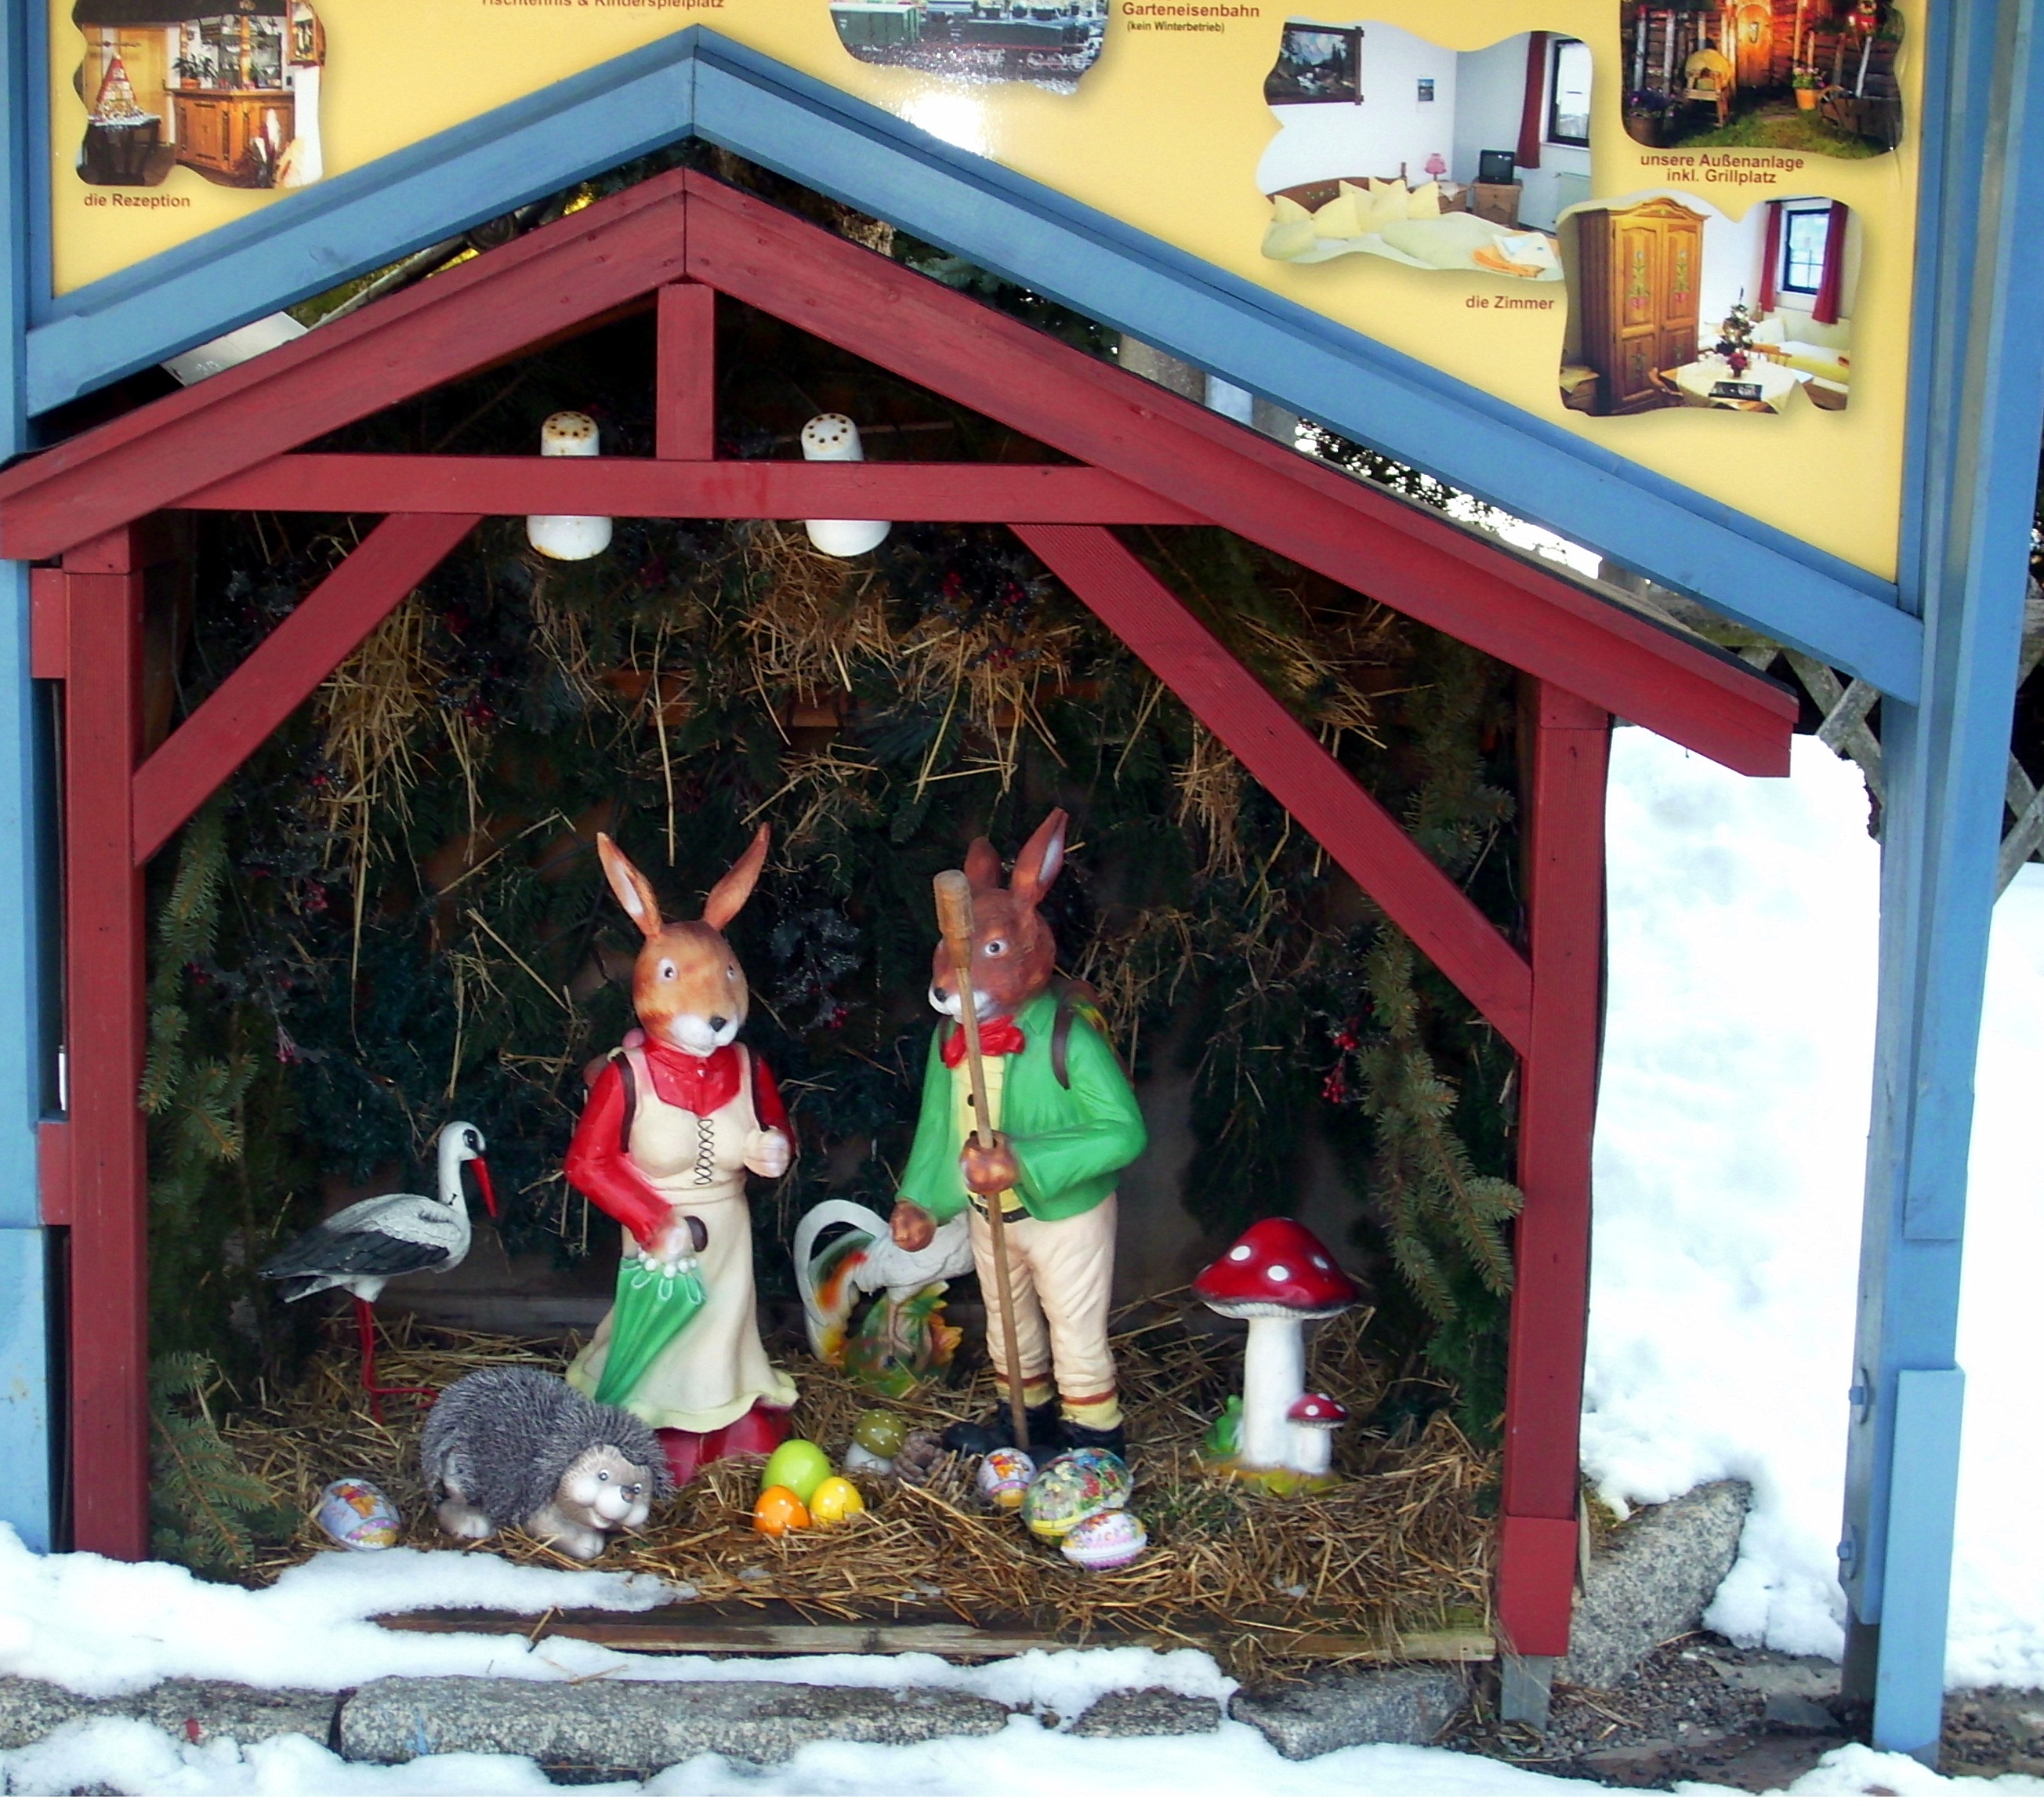
play, christmas, decor, christmas decoration, figure, custom, easter bunny, customs, ore mountains, seiffen, nativity scene, osterhasen few